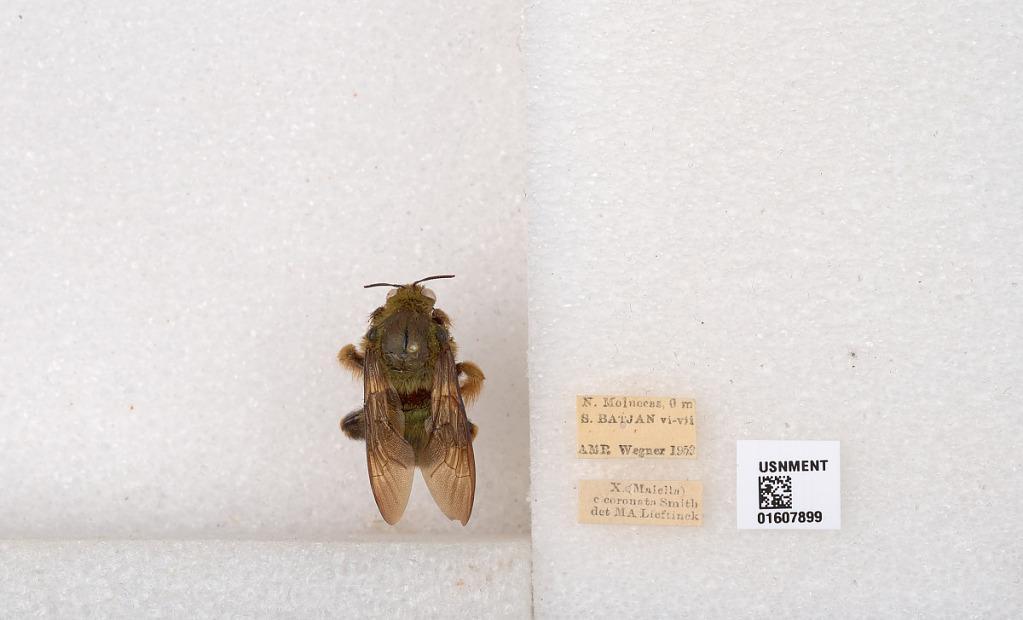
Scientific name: Xylocopa (Koptortosoma) coronata Smith
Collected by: A. Wagner
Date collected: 1953-6-1
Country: Indonesia
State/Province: North Maluku
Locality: S. Batjan
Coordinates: -0.58333, 127.5